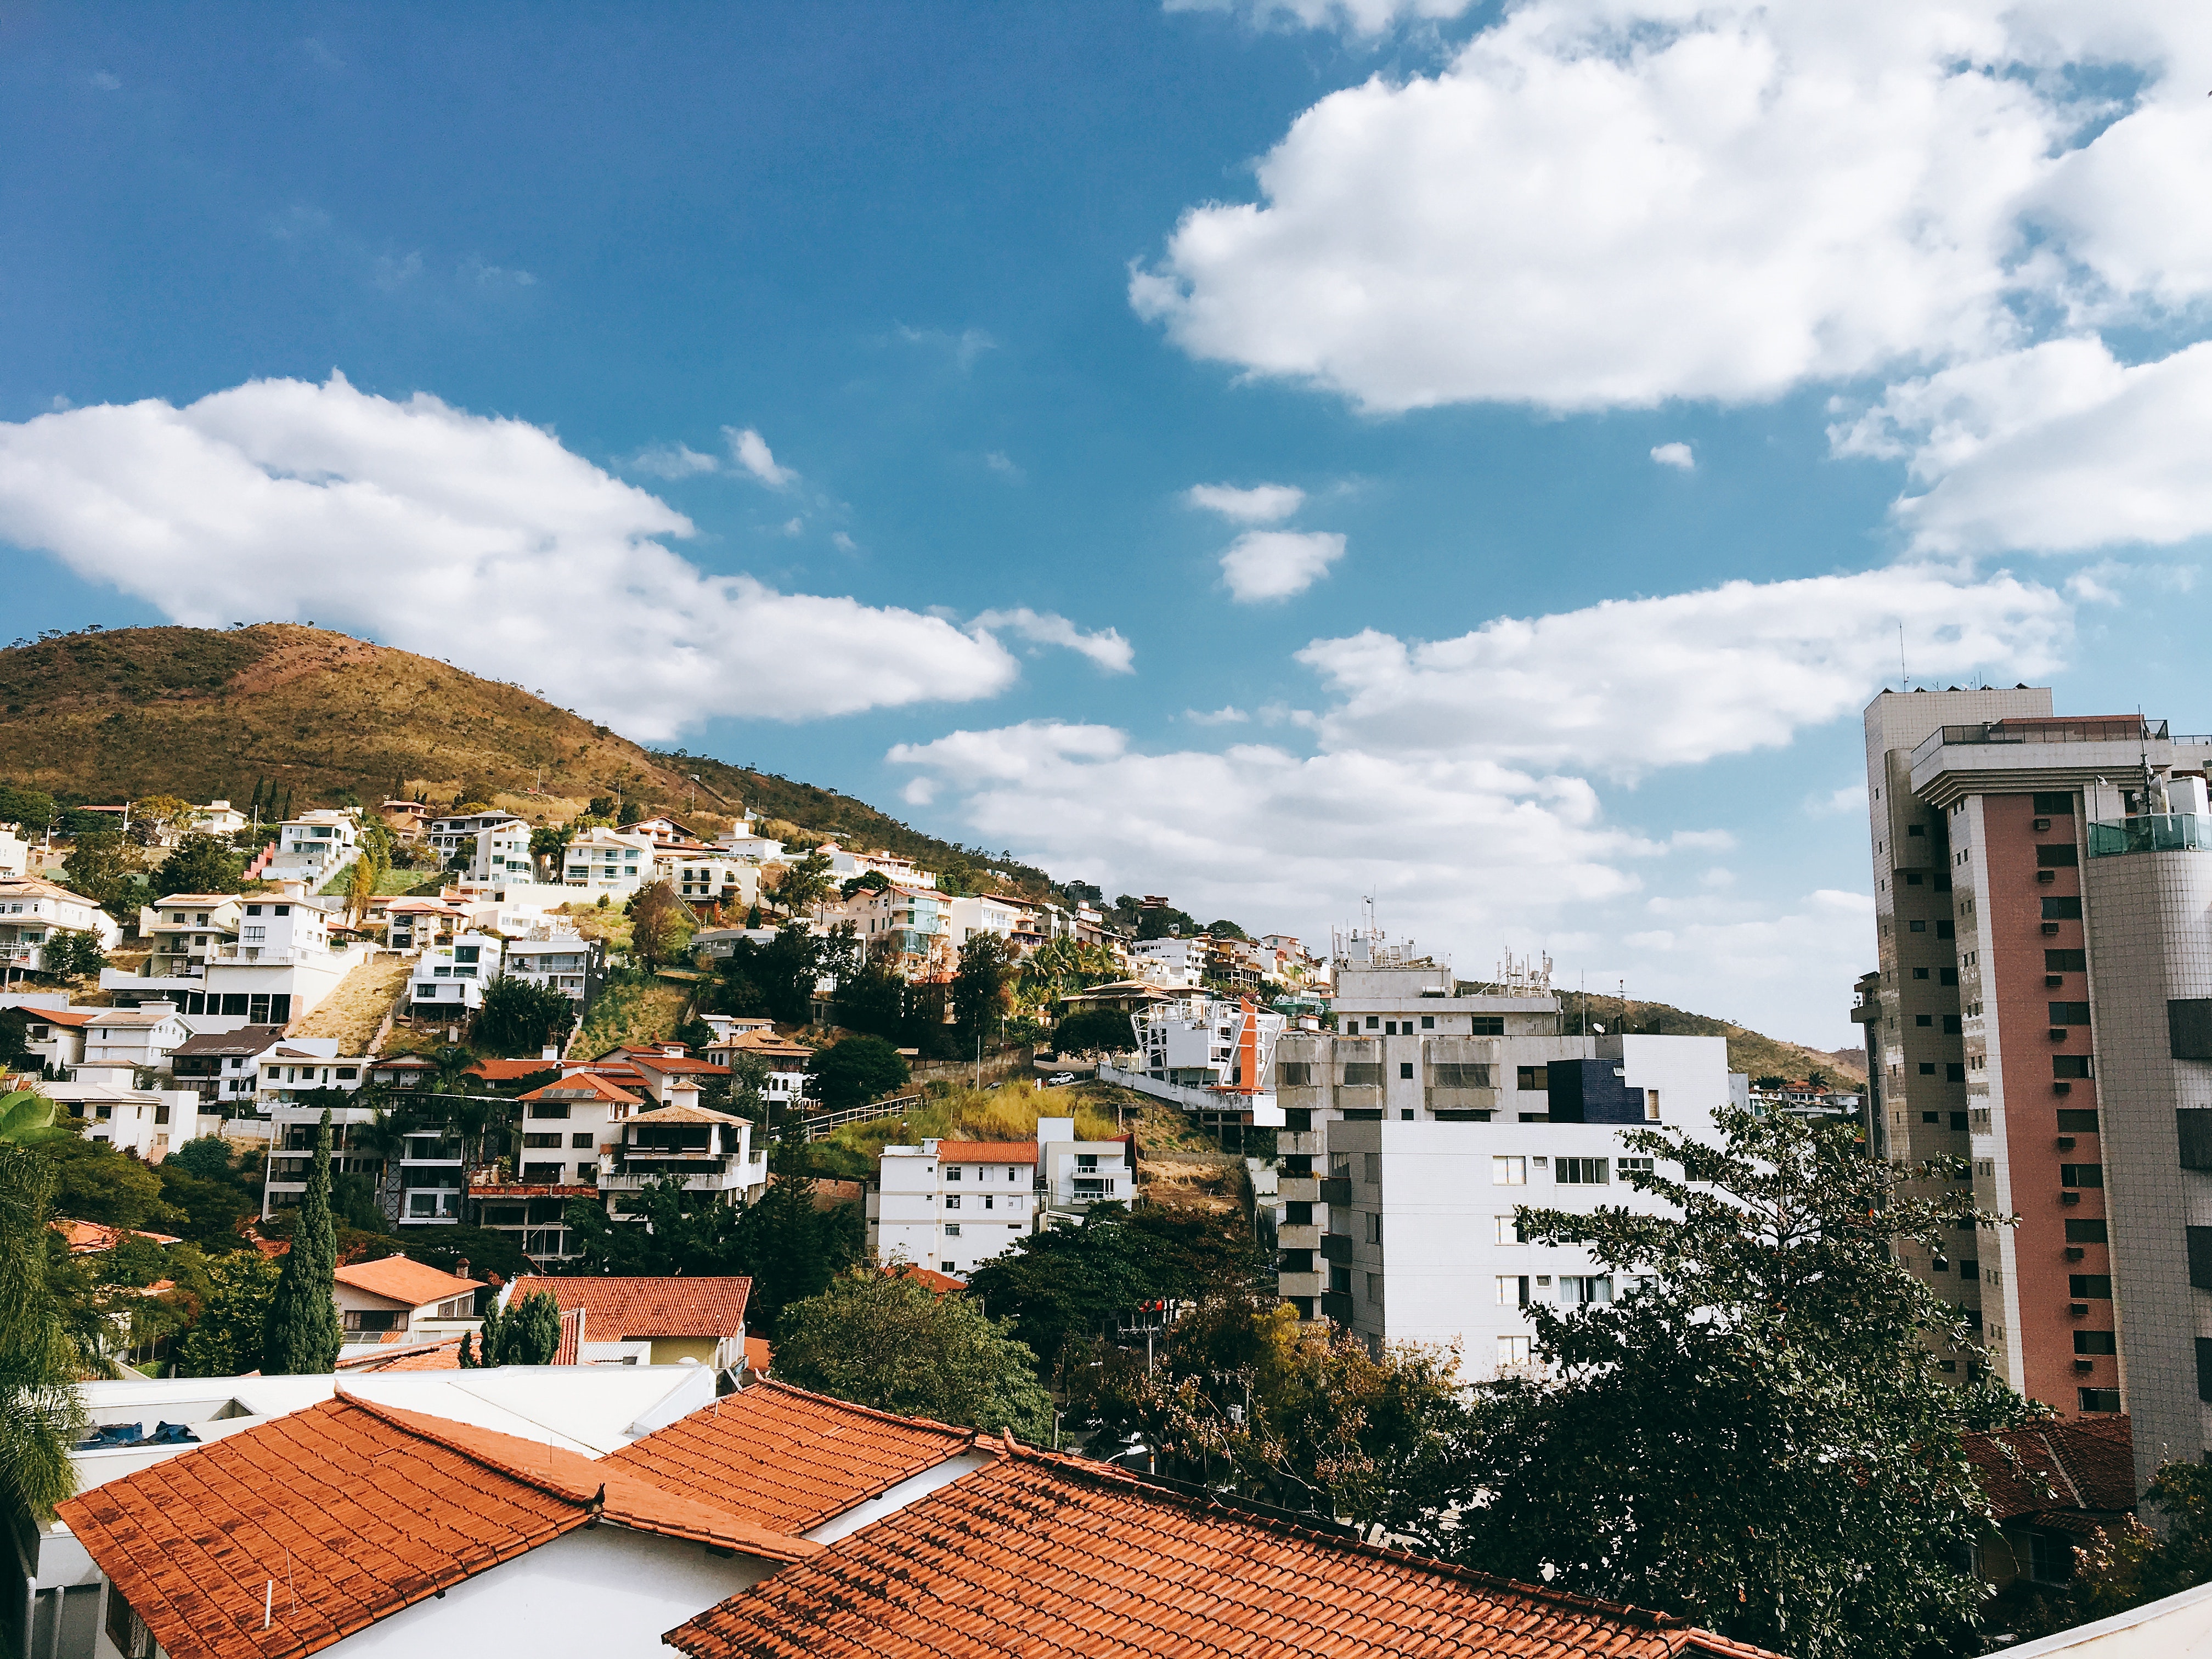
sky, roof, residential area, urban area, cloud, town, neighbourhood, daytime, city, human settlement, architecture, property, suburb, building, house, metropolitan area, home, real estate, summer, tree, hill, cumulus, tourism, vacation, mountain, apartment, village, sunlight, urban design, cityscape, window, facade, horizon, meteorological phenomenon, mixed use, wood, plant, hill station, condominium, street, world